Nathan Parker (American football)

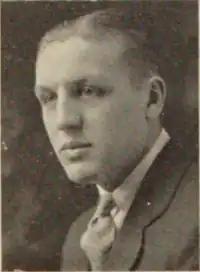
Parker, c, 1926

Nathan Kuhns Parker (March 9, 1904 – May 6, 1991) was an American football player. Parker attended Bellevue High School in Bellevue, Pennsylvania, before enrolling at Dartmouth College. He played college football at the tackle position for the Dartmouth Big Green football team from 1923 to 1925. He was the captain of the undefeated 1925 team, and was selected by the United Press as a first-team player on the 1925 College Football All-America Team. He later became a Rhodes Scholar.